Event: Nepal Earthquake
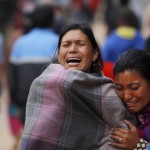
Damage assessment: damage